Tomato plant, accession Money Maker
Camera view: horizontal (90 deg, fisheye); turntable rotation: 90 degrees
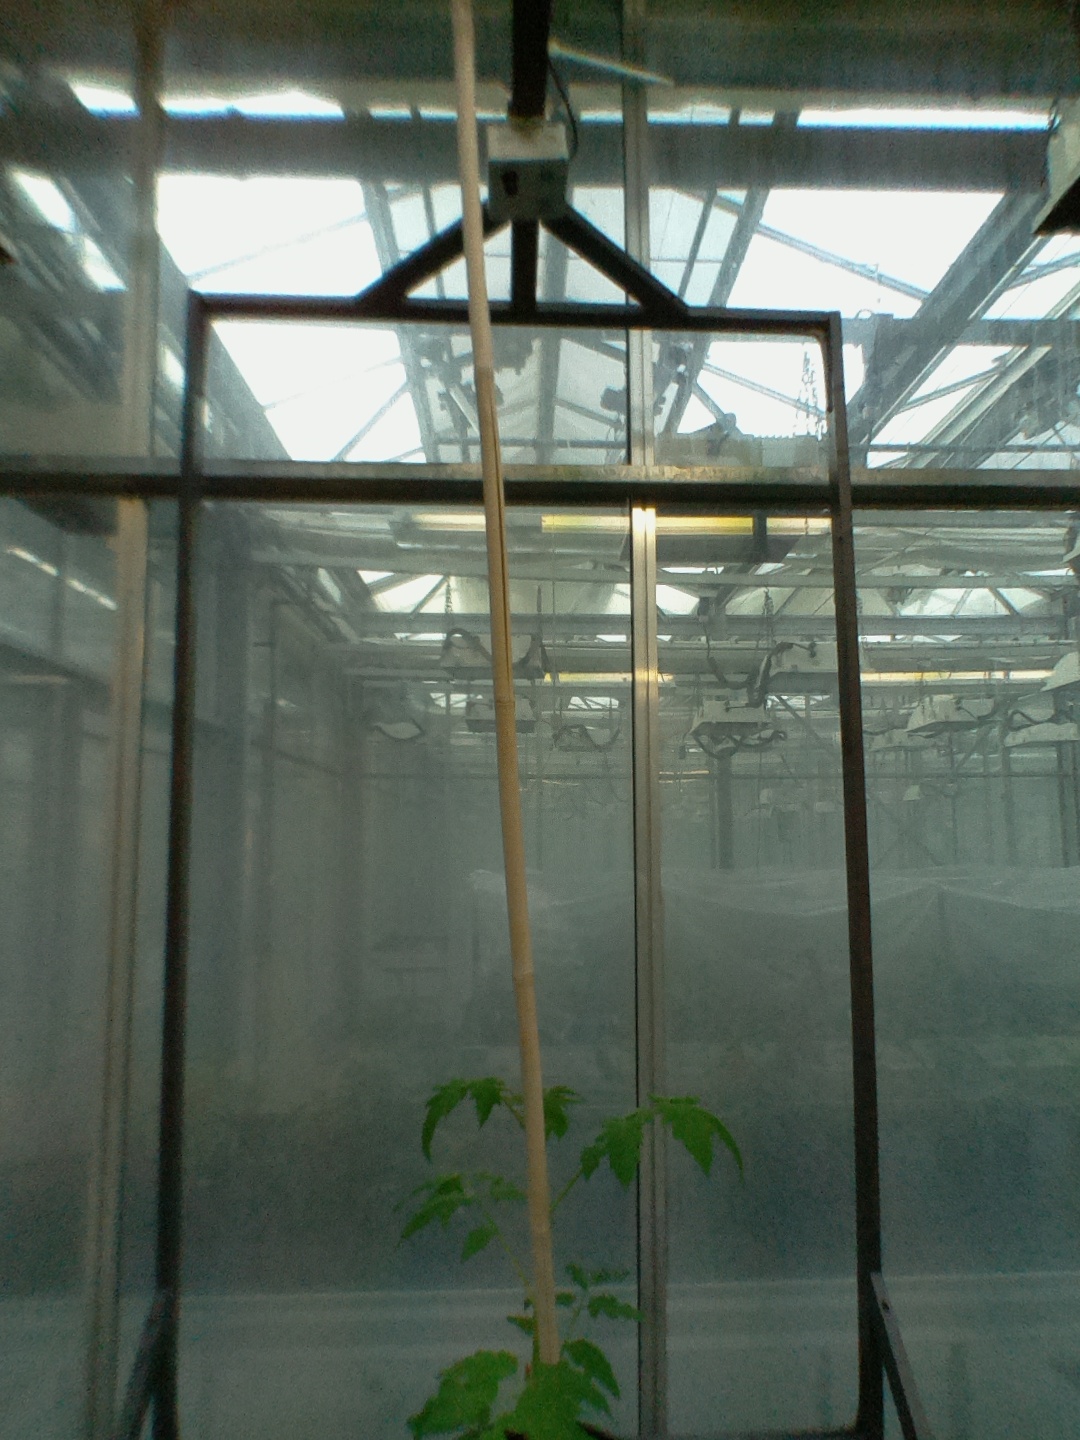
BBCH growth stage 13: 6 of true leaves visible